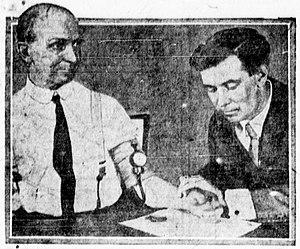
My Wonder Women est un film dramatique biographique écrit et réalisé par Angela Robinson, sorti en 2017.
William Moulton Marston, dit Charles Moulton, né le 9 mai 1893 à Saugus et mort le 2 mai 1947 à Rye, est un psychologue, inventeur et écrivain américain. Féministe et scénariste de comics, il est notamment connu comme créateur de la super-héroïne Wonder Woman en 1941.